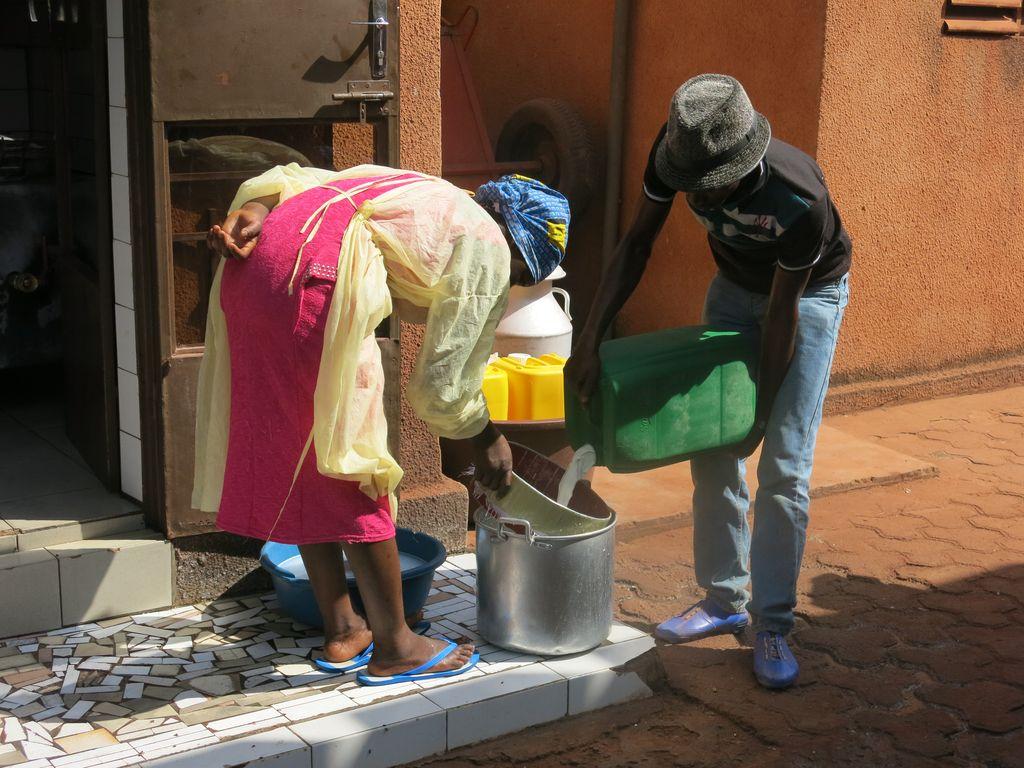
Wafanyikazi wawili wa nyumbani, mmoja wa kiume na mmoja wa jinsia ya kike. Wa kike ameinama huku wa kiume akiyachunga hayo maji, yakielekea kwenye ndoo ili kuyatofautisha ama kuyatenga na madhara ama uchafu zilizomo.